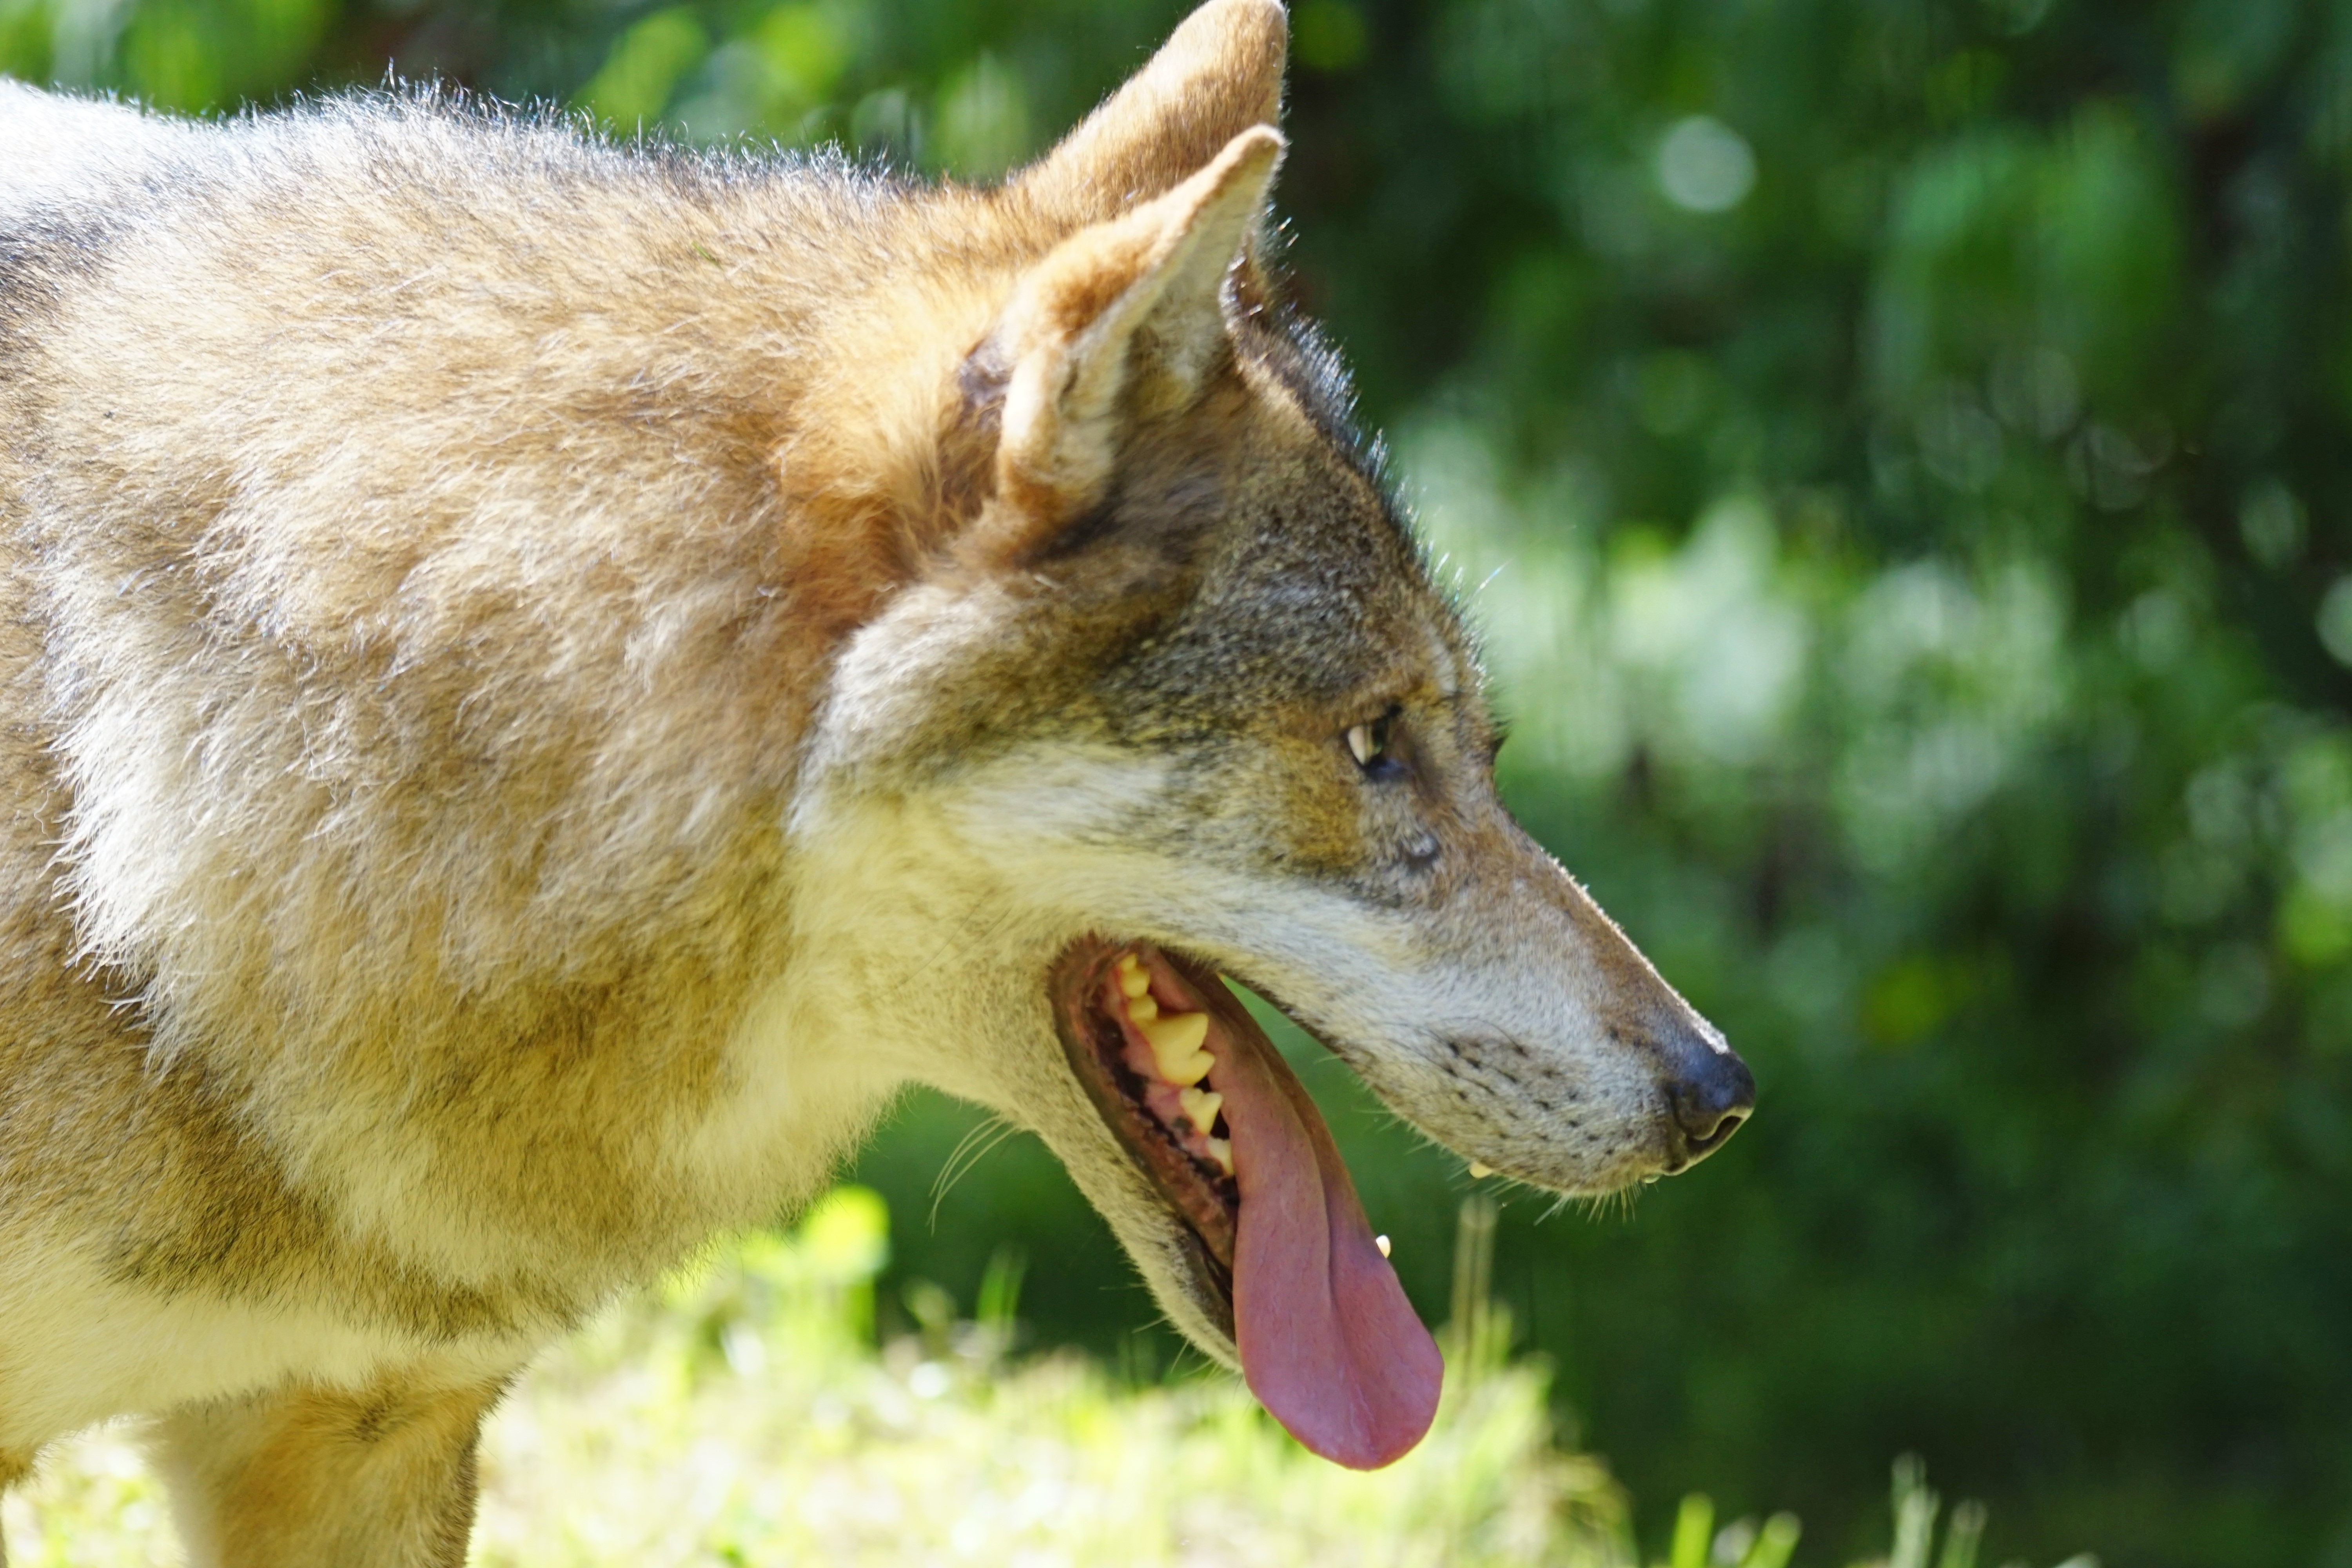
wildlife, portrait, mammal, wolf, predator, coyote, fauna, vertebrate, wildlife photography, carnivores, heiss, european wolf, pack animal, canis lupus, jackal, hechelnd, dog like mammal, red wolf, kit fox, saarloos wolfdog, wolfdog, czechoslovakian wolfdog, canis lupus tundrarum, grey fox